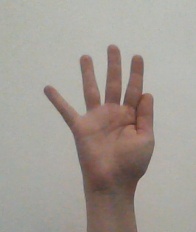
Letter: sheen